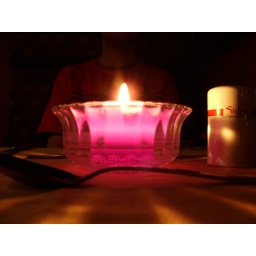
purple candle in a water bowl